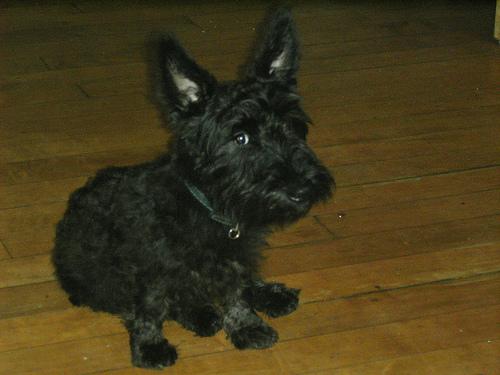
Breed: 206-n000037-Scotch_terrier